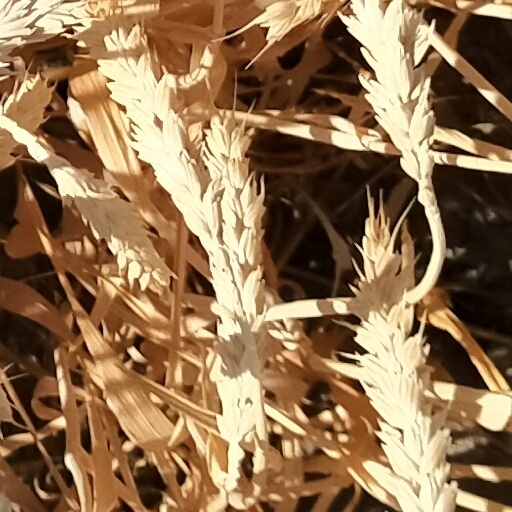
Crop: wheat